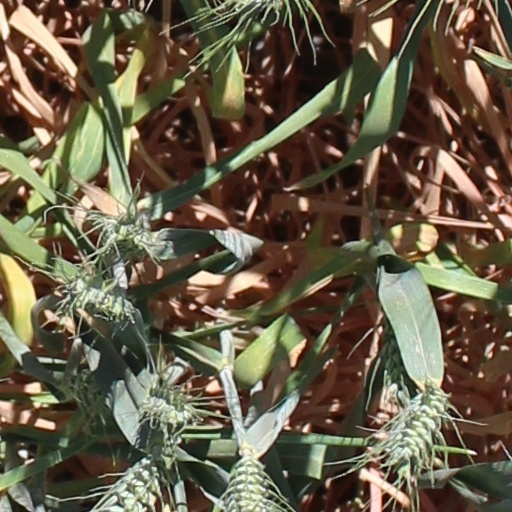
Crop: wheat